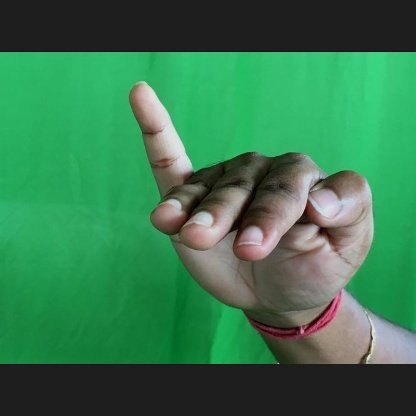
Mudra: Hamsapaksha